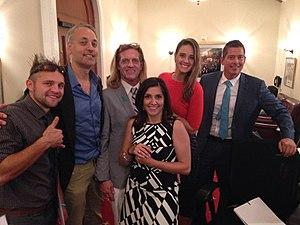
Sean Patrick Duffy, né le 3 octobre 1971 à Hayward, est une personnalité de téléralité et un homme politique américain, représentant républicain du Wisconsin à la Chambre des représentants des États-Unis de 2011 à 2019.